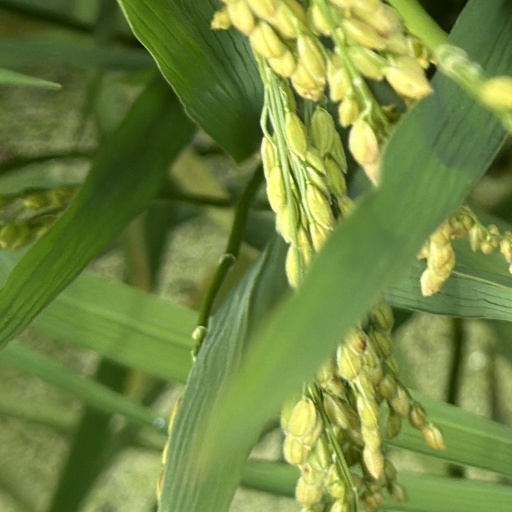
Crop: rice